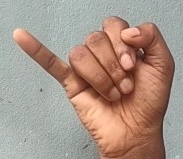
ASL sign: J